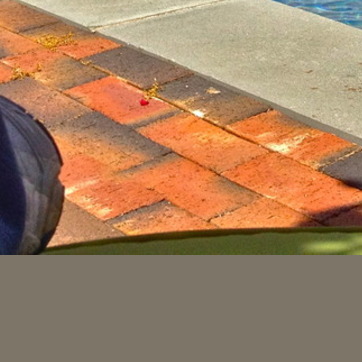
Material: brick